Dominique Perrier

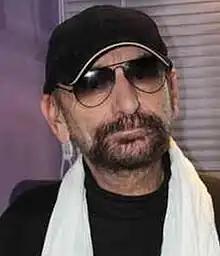

Dominique Perrier (16 February 1948 – 4 October 2023) was a French electronic musician, composer, and film director. He often accompanied Jean-Michel Jarre onstage and was a prominent figure in the groups Space Art and Stone Age.